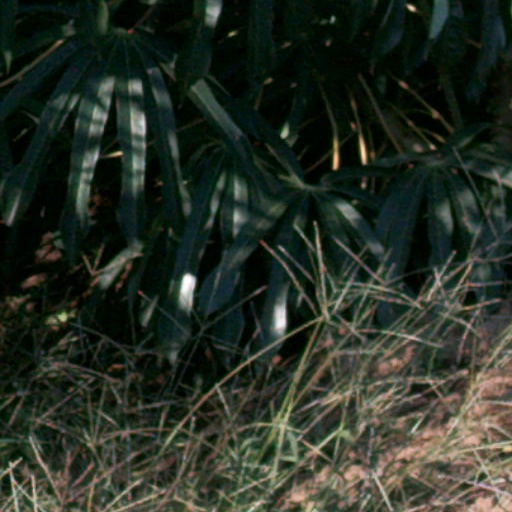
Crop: cassava